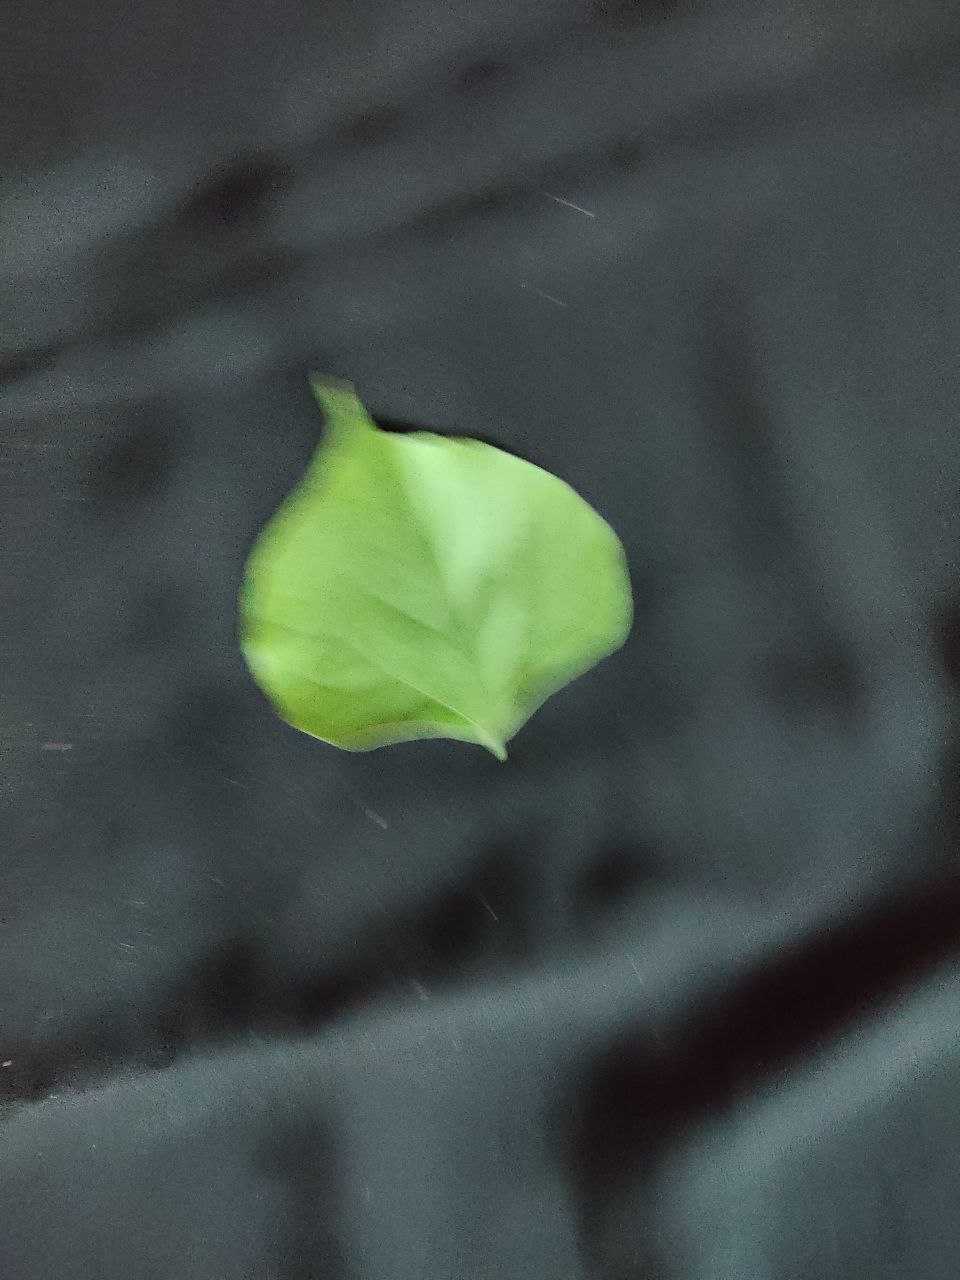
Crop: bean
Leaf condition: Fresh Leaf